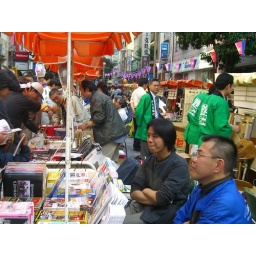
used book market in Tokyo 1